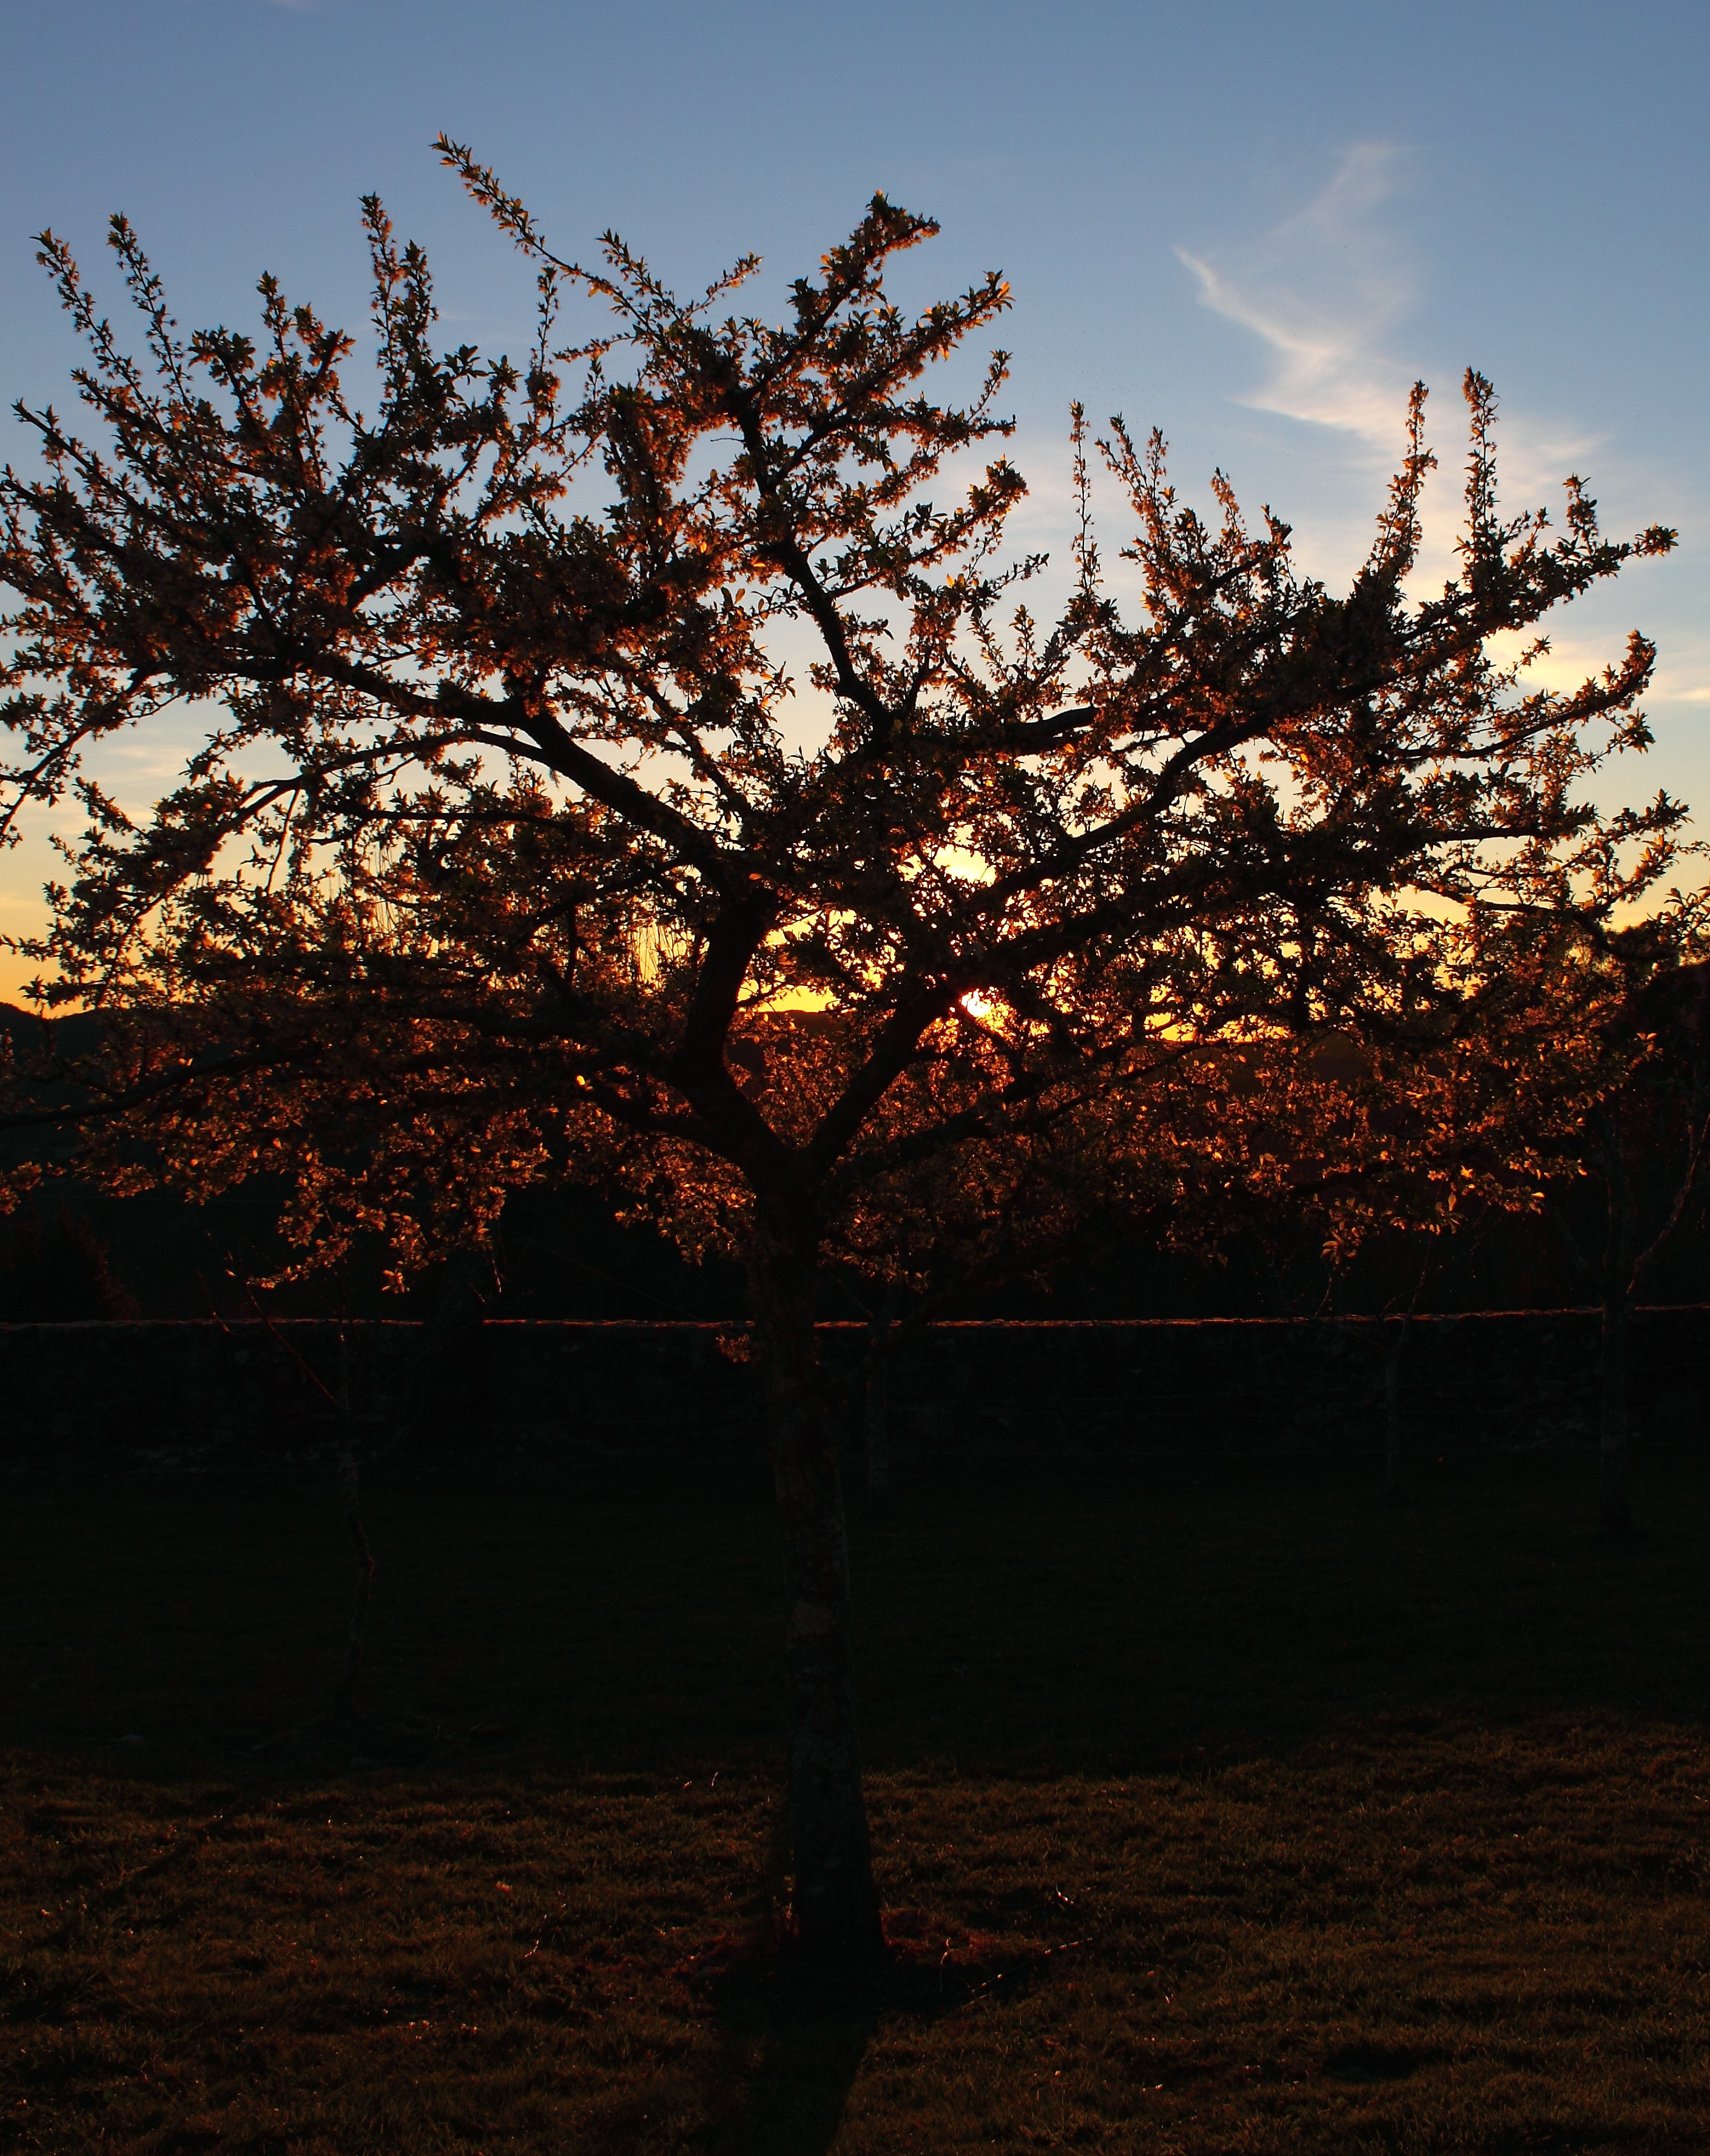
tree, nature, branch, blossom, plant, sky, sunrise, sunset, sunlight, morning, leaf, flower, dawn, dusk, evening, reflection, autumn, season, pontevedra, ggl1, canoneos500d, cotobade, valongo, woody plant